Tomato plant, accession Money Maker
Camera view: tilt-top (135 deg); turntable rotation: 150 degrees
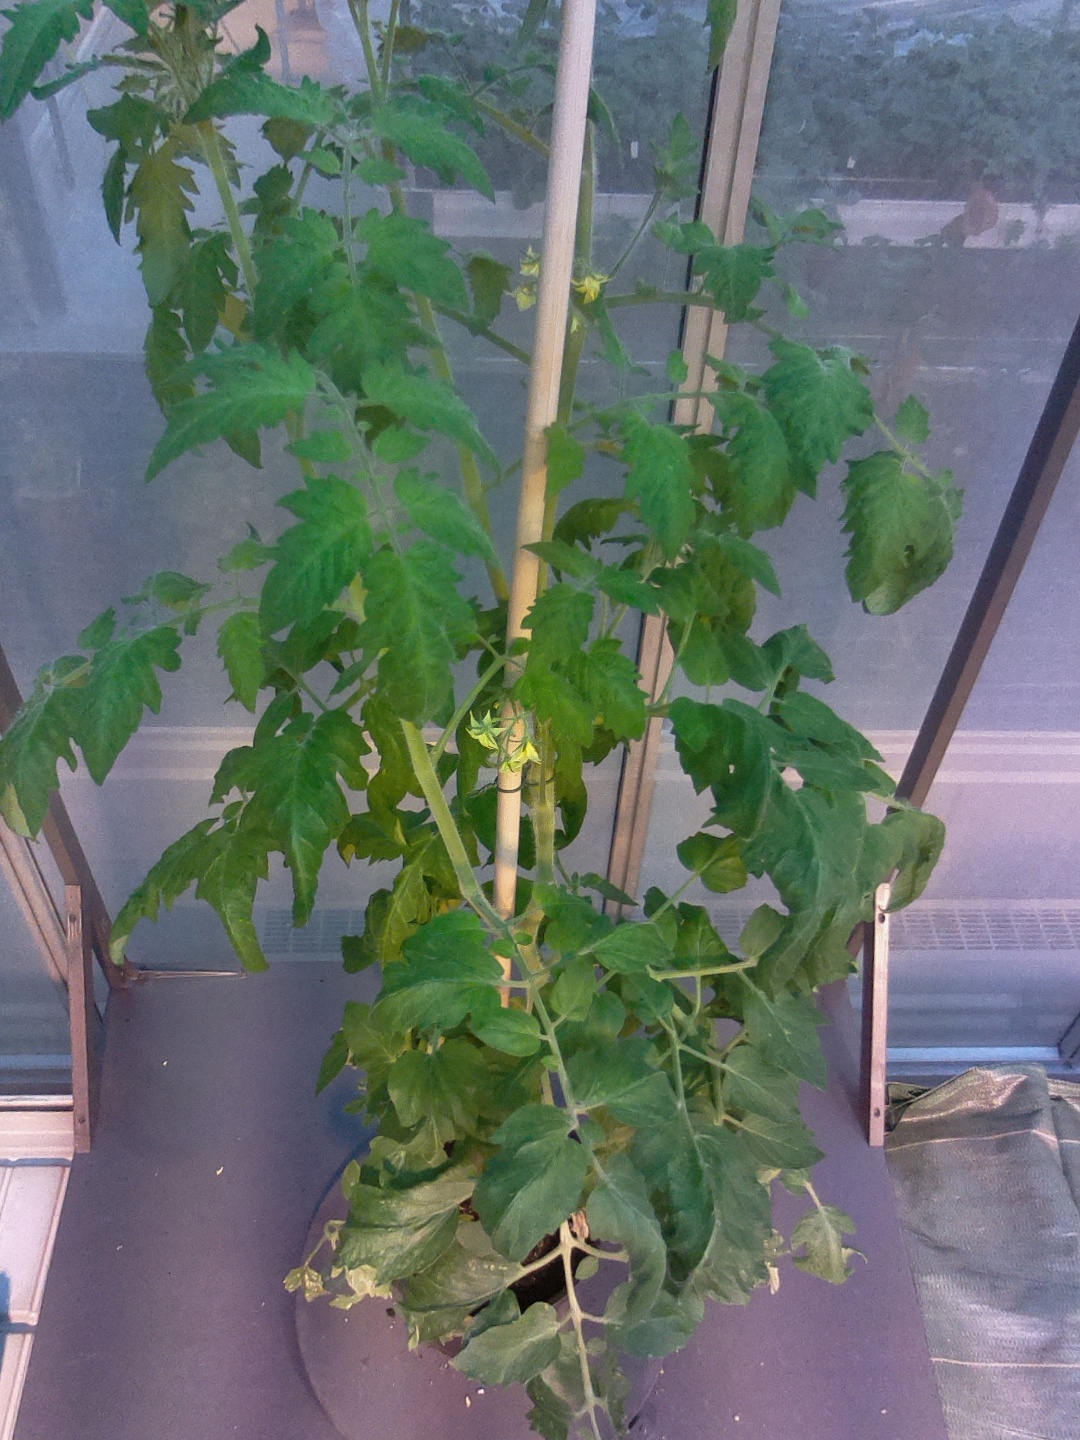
BBCH growth stage 67: Full flowering, 70%-80% of flowers open, more petals falling